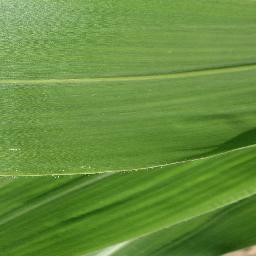
Label: Corn_(Maize)___Healthy